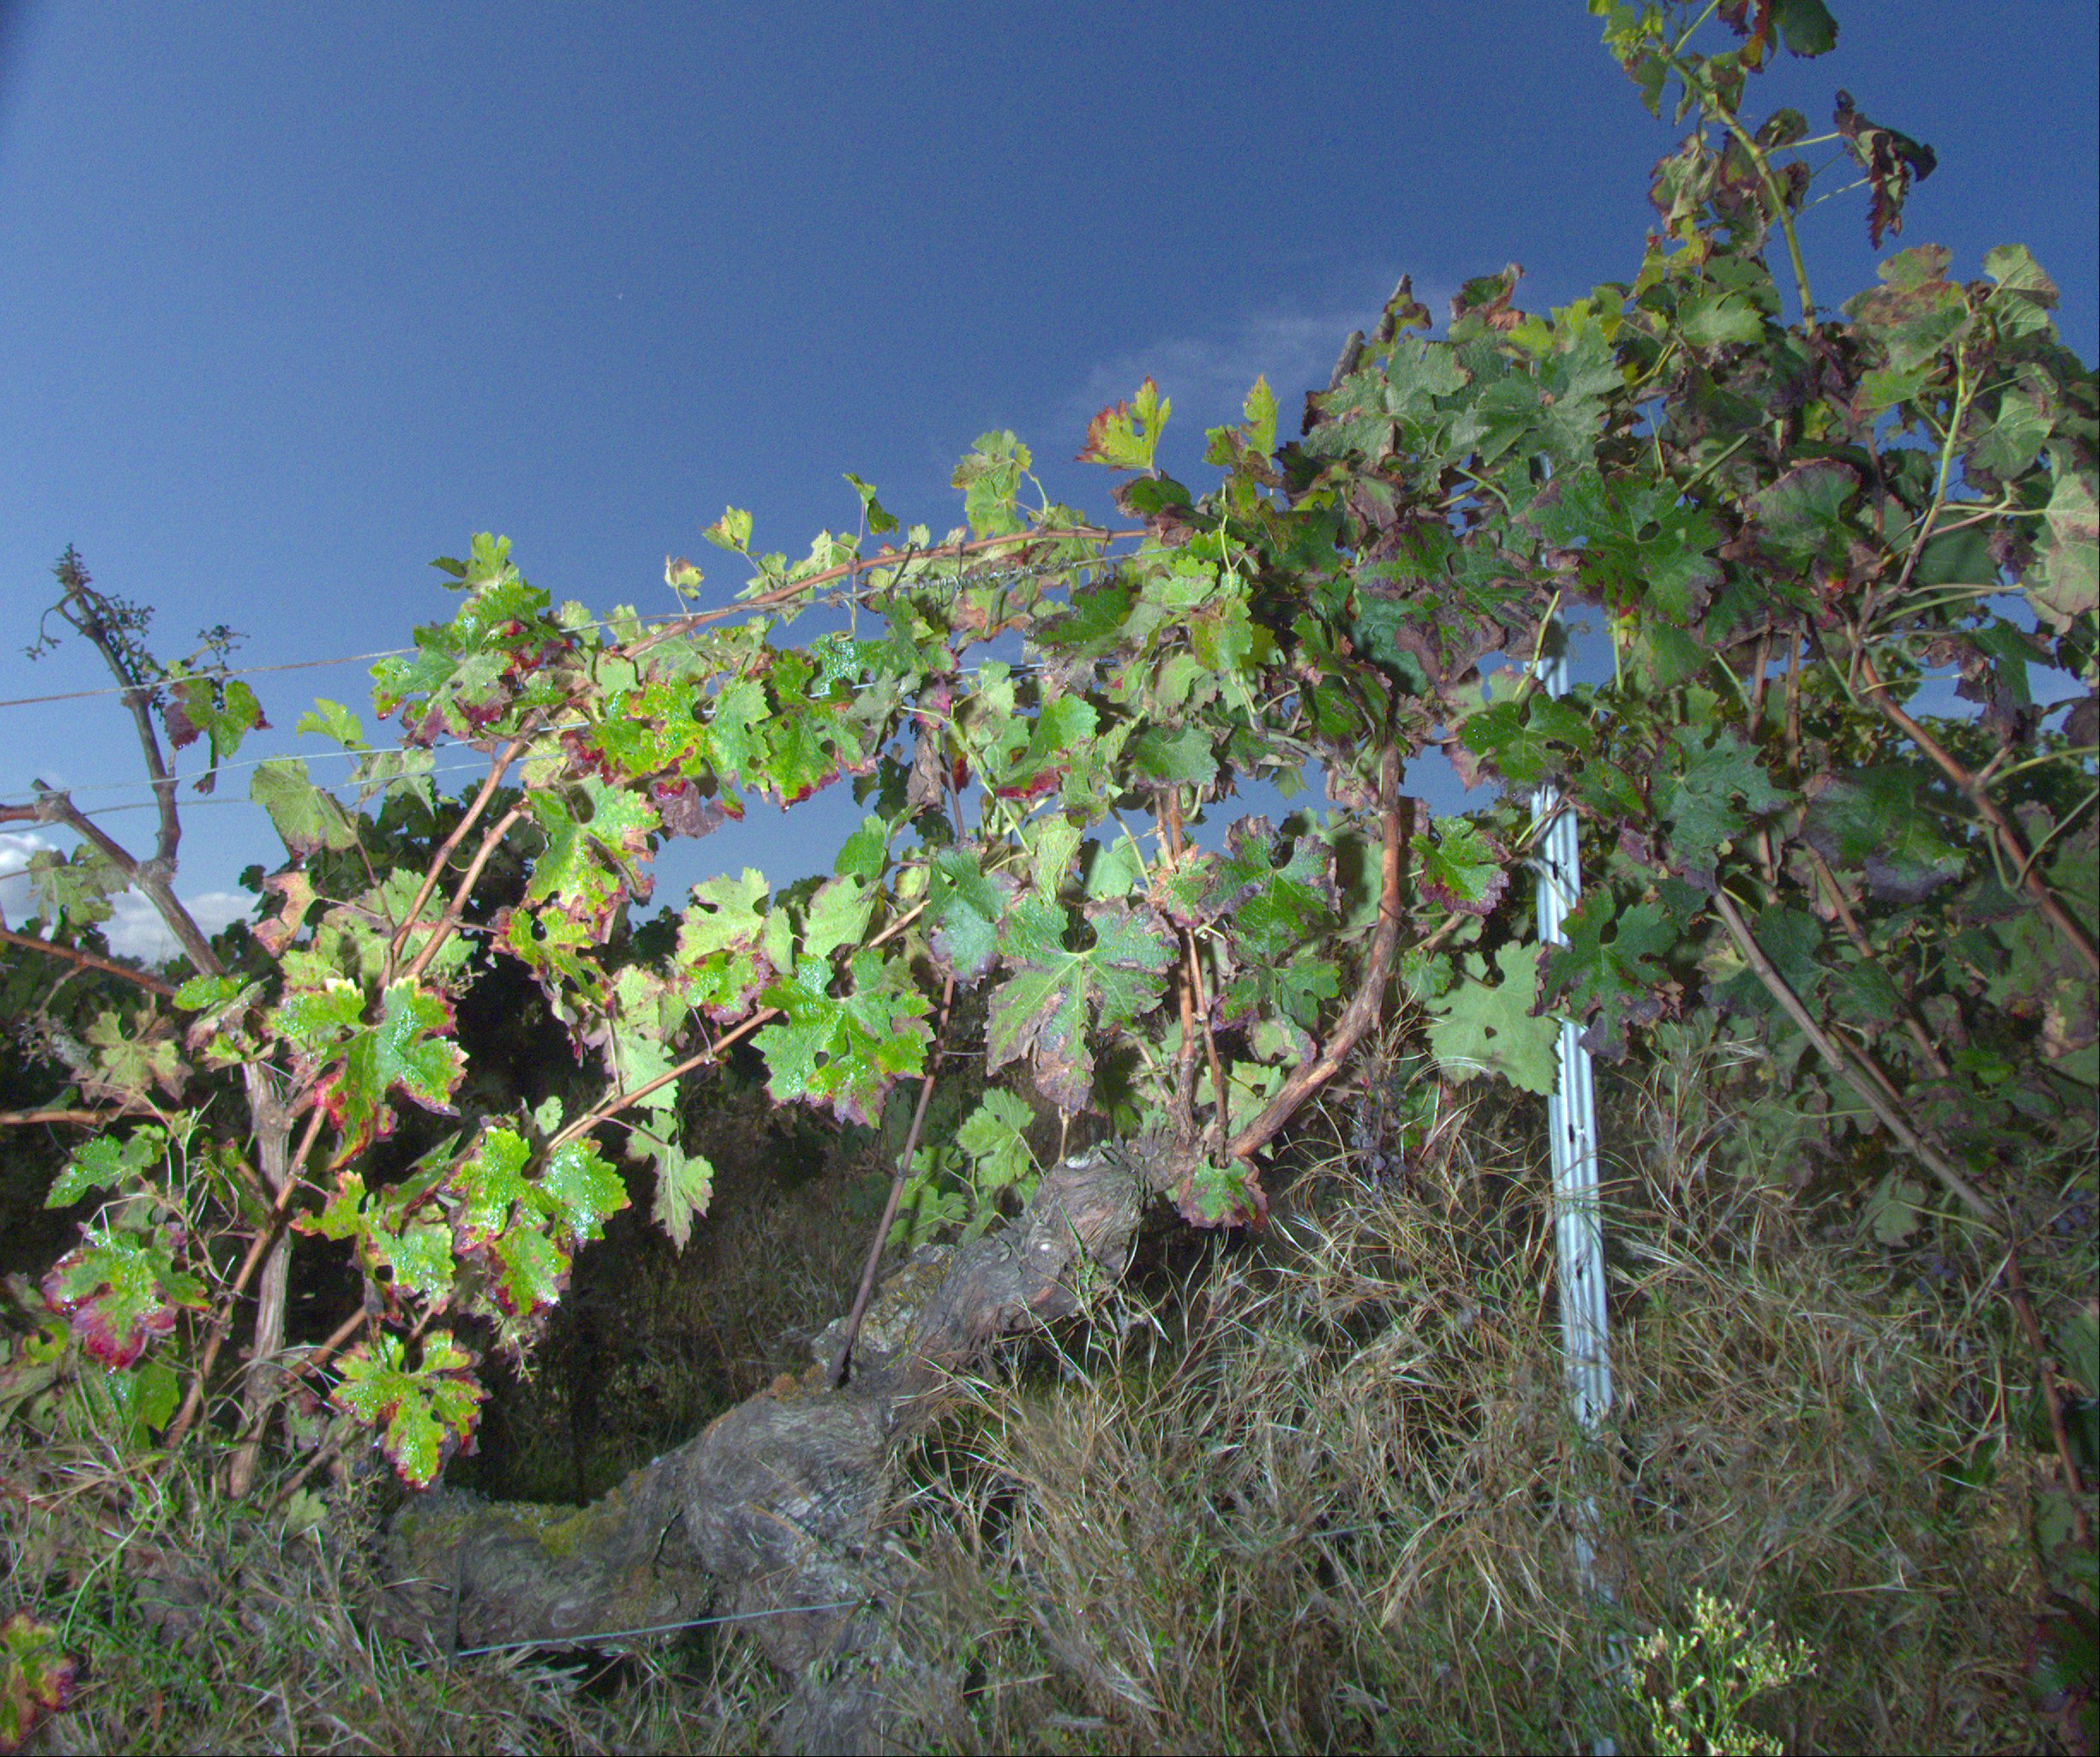
Grape variety: cabernet-sauvignon
Disease: confounding disease (conf)